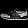
Label: Sneaker